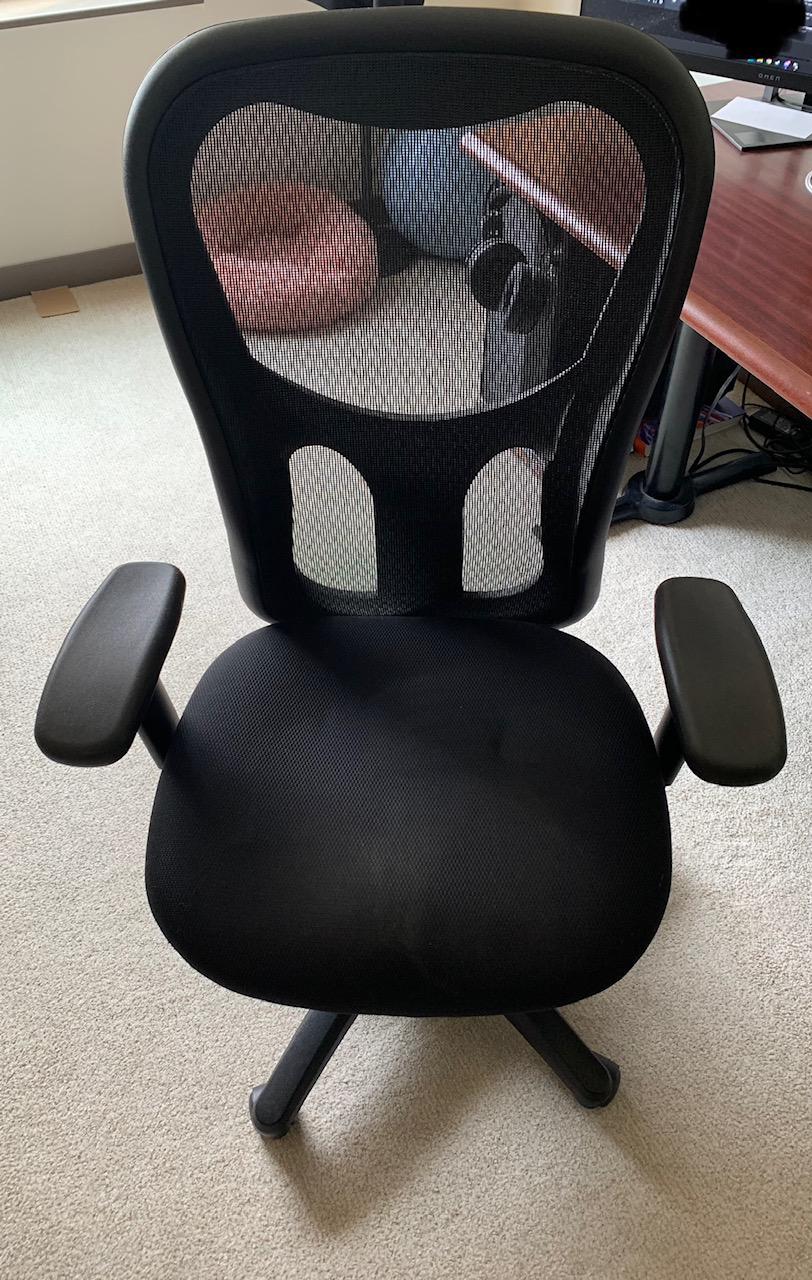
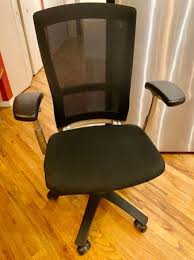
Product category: items_chair
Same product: no